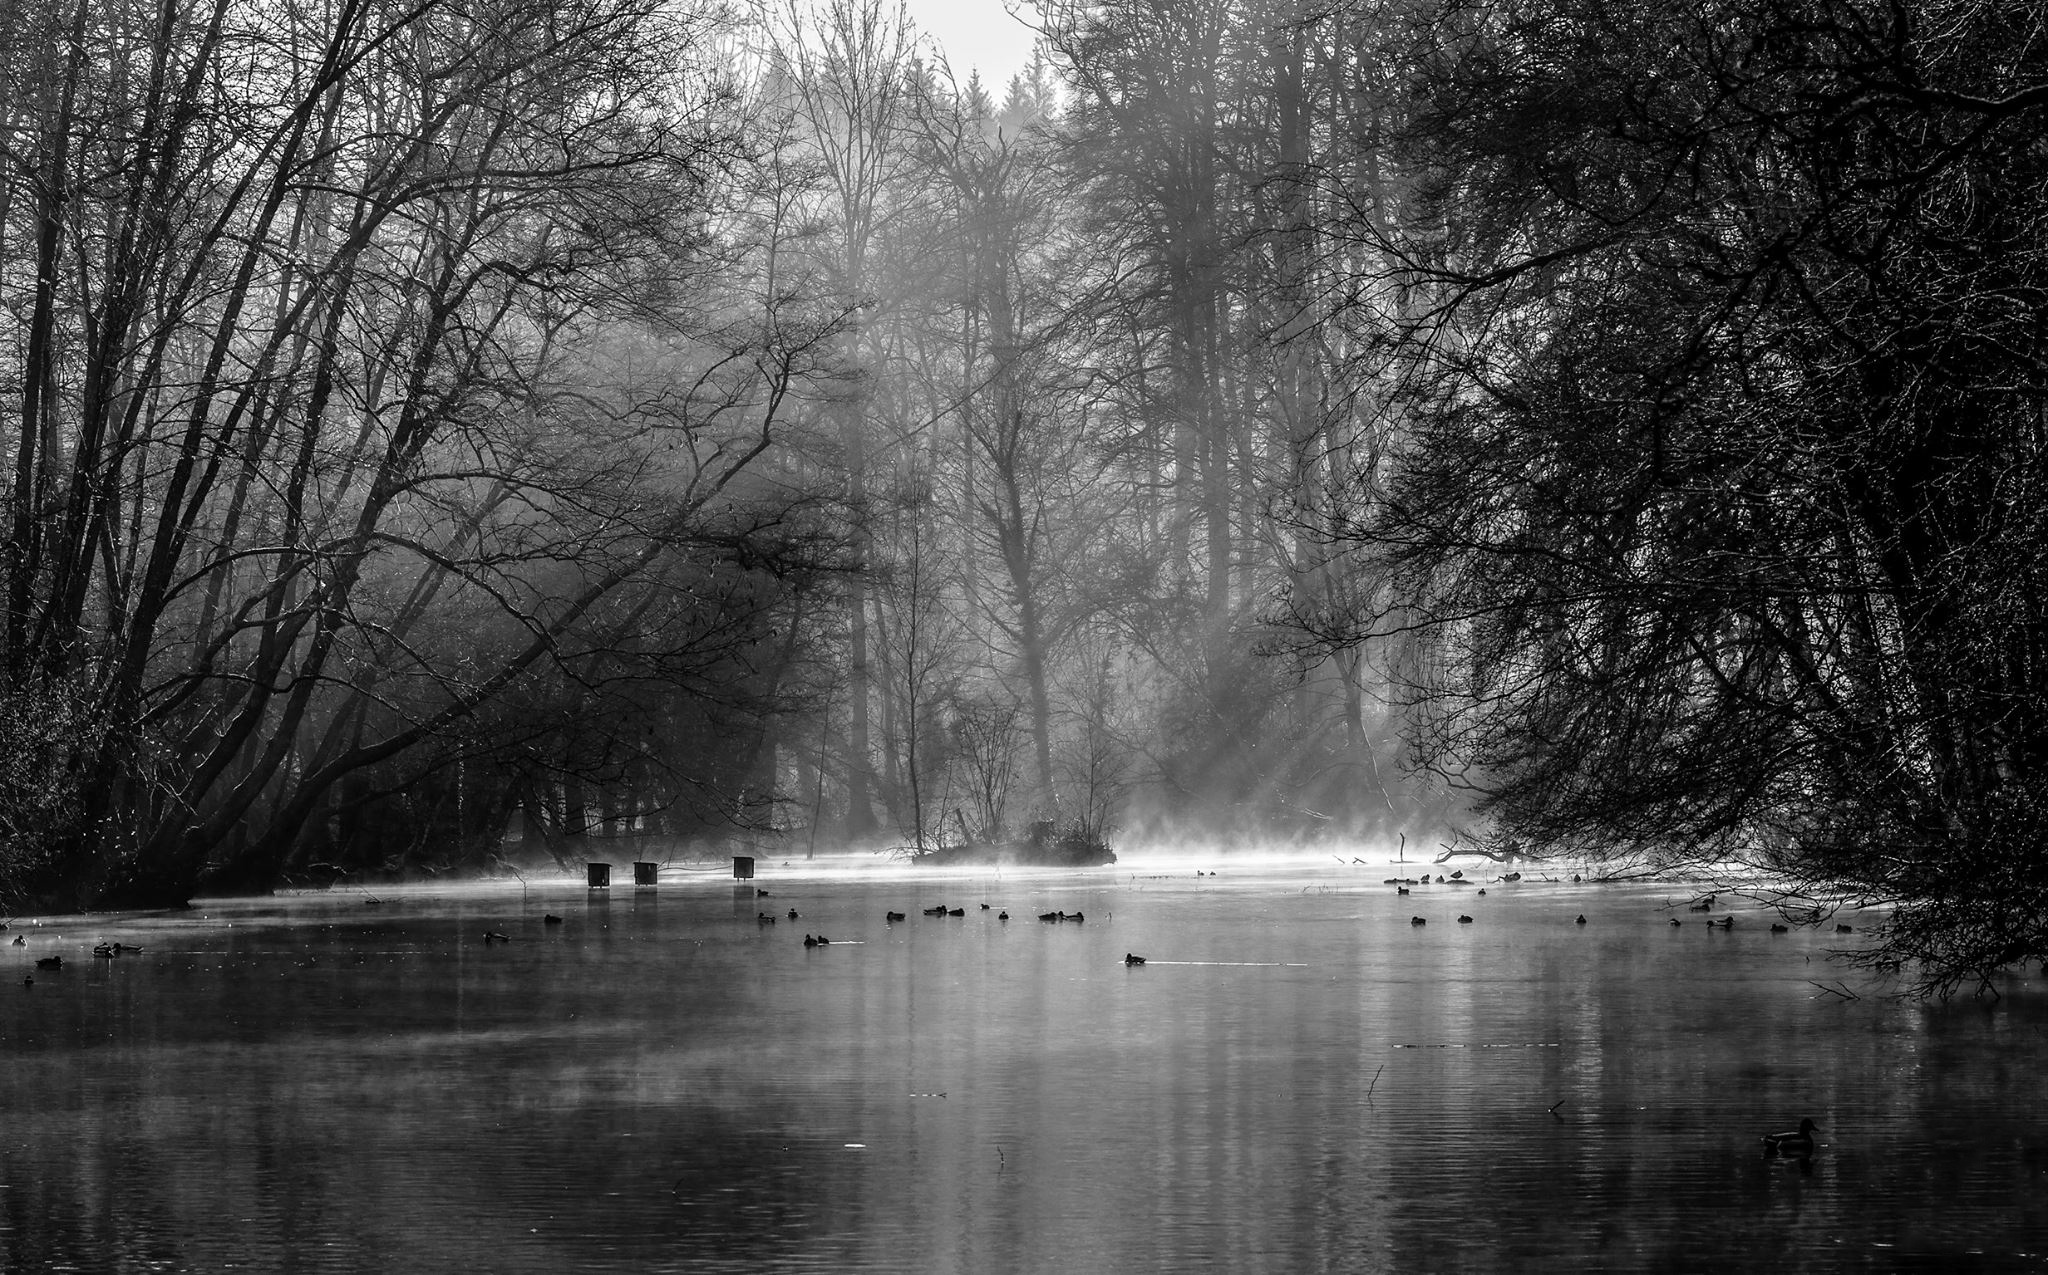
tree, water, nature, forest, snow, winter, black and white, mist, sunlight, morning, lake, river, pond, reflection, weather, monochrome, season, waterway, woodland, habitat, monochrome photography, atmospheric phenomenon, woody plant